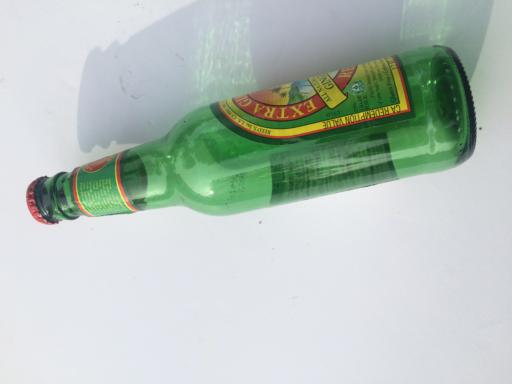
Label: glass